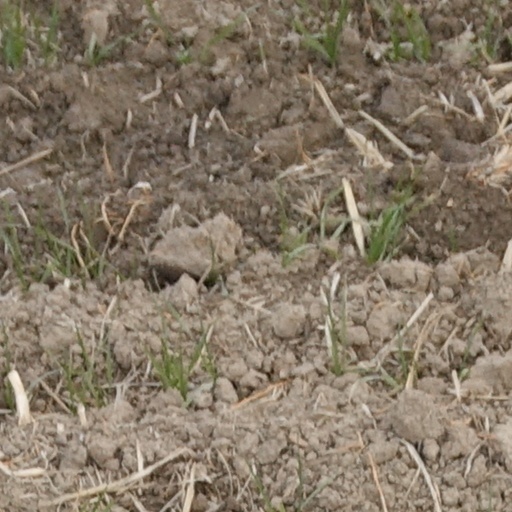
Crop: wheat